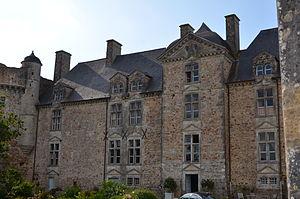
Château de Crosville-sur Douve. This building is classé au titre des Monuments Historiques. It is indexed in the Base Mérimée, a database of architectural heritage maintained by the French Ministry of Culture,
Cet article recense les monuments historiques situés dans l'arrondissement de Cherbourg, dans le département de la Manche.
Crosville-sur-Douve est une commune française, située dans le département de la Manche en région Normandie, peuplée de 63 habitants.
Le château de Crosville-sur-Douve est une ancienne demeure fortifiée, du XVᵉ siècle, remaniée à plusieurs reprises, qui se dresse sur la commune de Crosville-sur-Douve dans le nord du département de la Manche, en région Normandie.